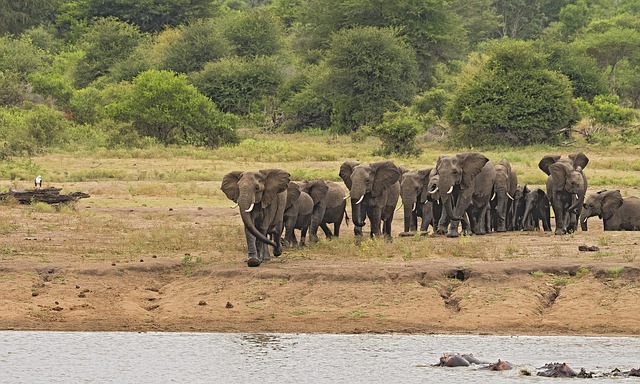
Label: elefante